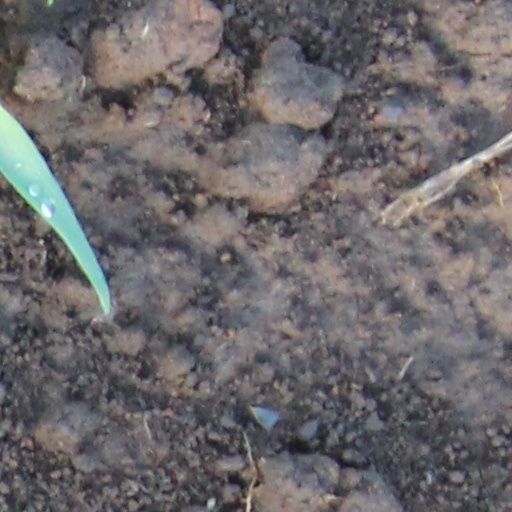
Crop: wheat